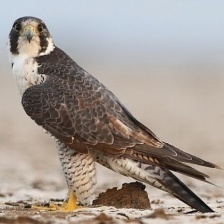
Species: PEREGRINE FALCON
Scientific name: FALCO PEREGRINUS